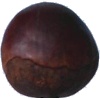
Label: Chestnut 1